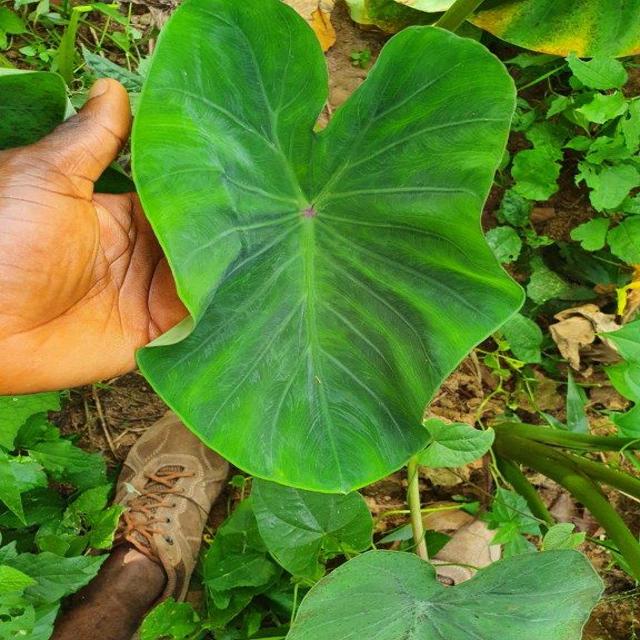
Label: Healthy